Year of the Fish

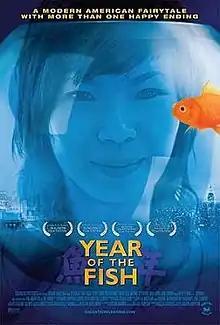
Theatrical release poster

Year of the Fish is a 2007 American animated film based on Ye Xian, a ninth-century Chinese variant of the fairy tale "Cinderella", starring Tsai Chin, Randall Duk Kim, Ken Leung and An Nguyen. Written and directed by David Kaplan, the film is set in a massage parlor in modern-day New York's Chinatown.